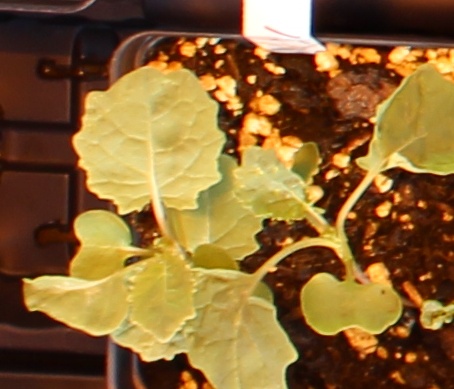
Label: Canola